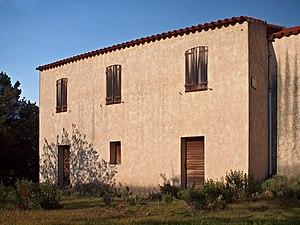
Galéria (Corse) - Casa di ui Pueti à Peppu Flori à Pampasgiolu au hameau de Prezzuna
Don-Joseph Giansily dit Pampasgiolu di l'Acquale, né le 12 avril 1901 à Lozzi et décédé le 23 août 1977 à Bastia, était un berger, poète en langue corse et gazetier.
Galéria est une commune française située dans la circonscription départementale de la Haute-Corse et le territoire de la collectivité de Corse.
Lozzi est une commune française dans la circonscription départementale de la Haute-Corse et le territoire de la collectivité de Corse. Elle appartient à l'ancienne piève de Niolo. Il s'agit de la plus haute commune de Corse, à 1 041 mètres d'altitude.
Jean-Joseph Flori est un écrivain, poète corse et fonctionnaire colonial français.